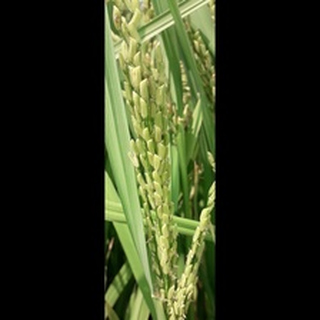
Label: healthy_rice